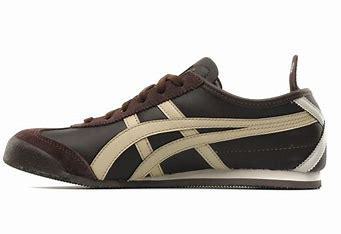
Brand: Onitsuka
Model: Tiger Onitsuka Tiger Mexico 66